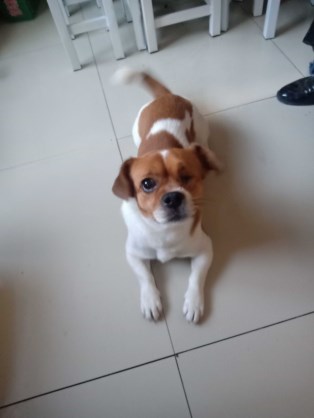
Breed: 3336-n000121-chinese_rural_dog